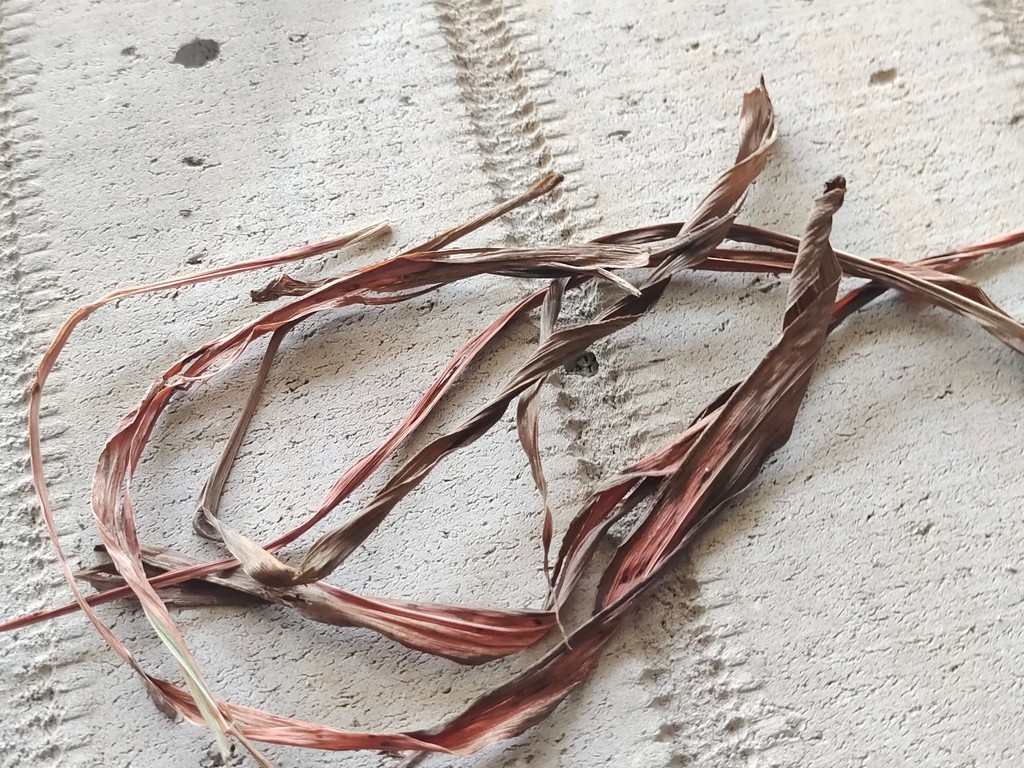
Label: Dried